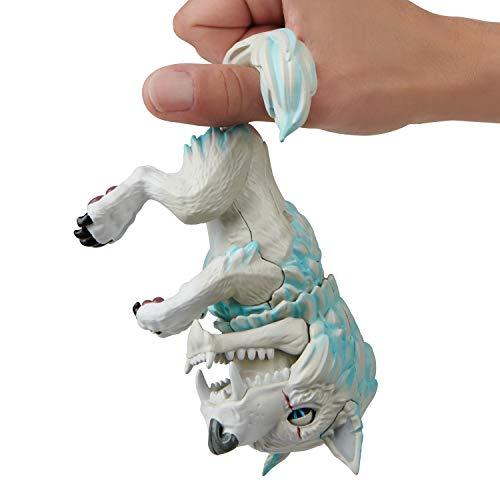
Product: Untamed Dire Wolf by Fingerlings – Blizzard (White and Blue) – Interactive Collectible Toy – By WowWee
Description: Plays like a puppy in tame mode.
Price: $8.54
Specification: ProductDimensions:4.3x2.4x5.1inches|ItemWeight:3.52ounces|ShippingWeight:9.1ounces(Viewshippingratesandpolicies)|ASIN:B07GFQX3Q8|Itemmodelnumber:3962|Manufacturerrecommendedage:5-15years|Batteries:4LR44batteriesrequired.(included)